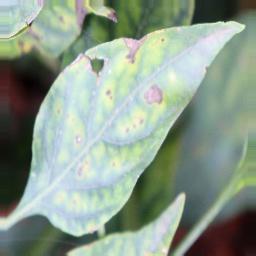
Label: cercospora